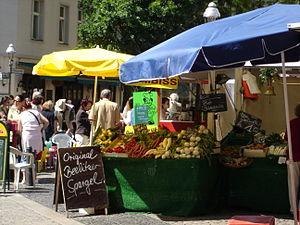
marché Karl-August-Platz Berlin Charlottenburg Wochenmarkt Karl-August-Platz